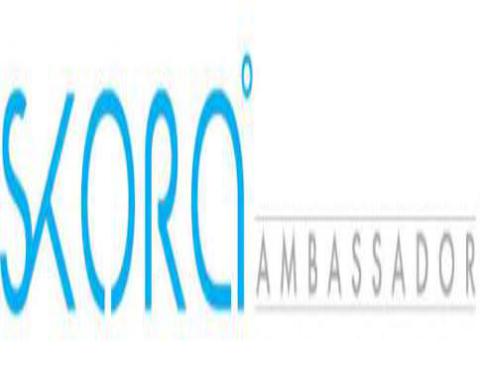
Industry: Clothes